Port of Bridgwater

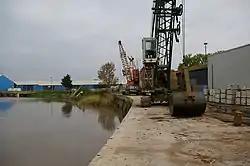
View along Dunball wharf, May 2006

Dunball wharf was built in 1844 by Bridgwater coal merchants, and was formerly linked to the Bristol and Exeter Railway by a rail track which crossed the A38. The link was built in 1876 by coal merchants, and was originally operated as a horse-drawn tramway. In 1875, the local landowner built The Dunball Steam Pottery & Brick & Tile Works adjacent to the wharf.